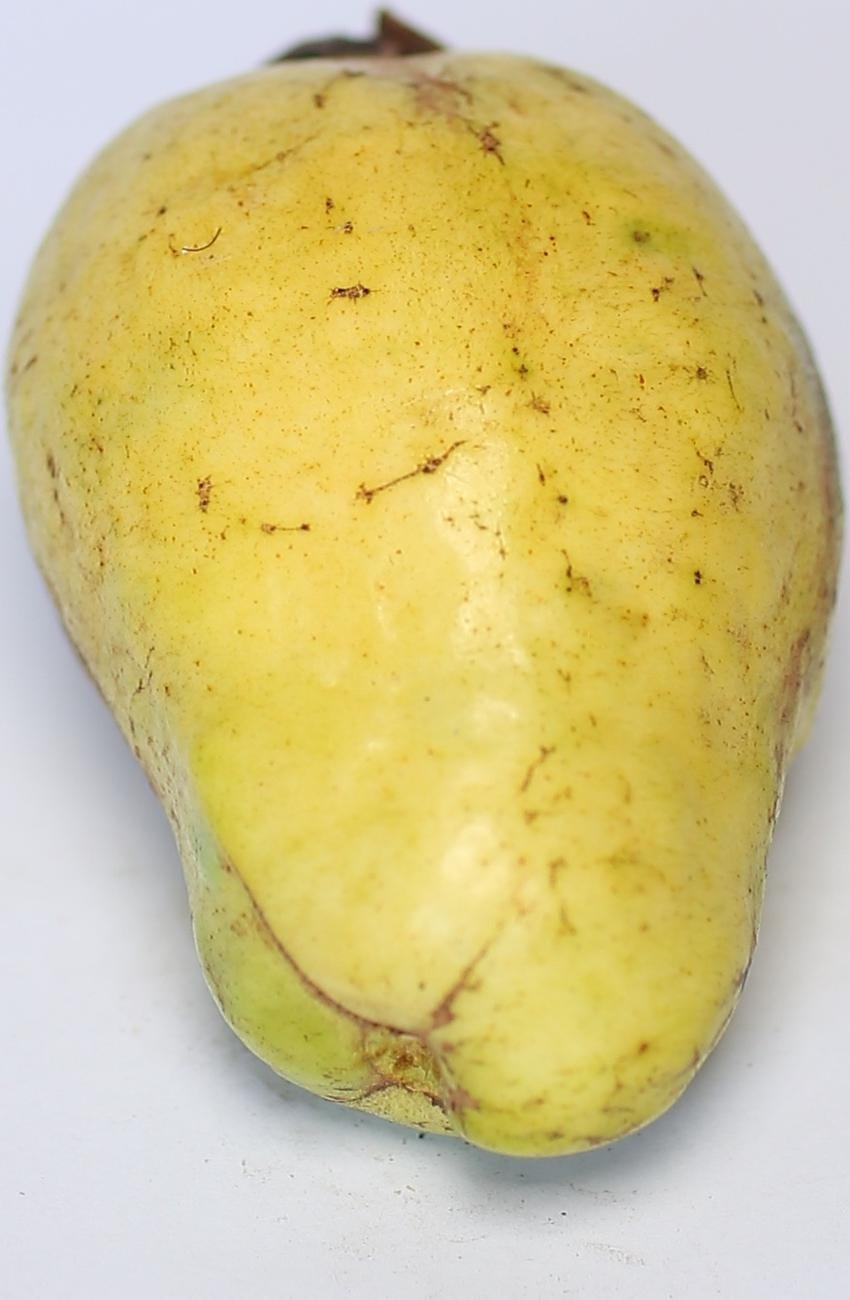
Maturity: ripe
Variety: thadhrami